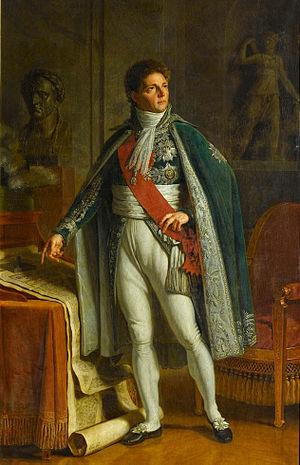
Jacques-Augustin-Catherine Pajou est un peintre français né à Paris le 27 août 1766 et mort dans la même ville le 28 novembre 1828.